Arnold O. Beckman High School

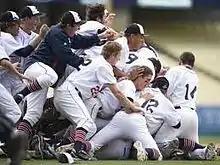

In 2011, James Kaprielian was CIF Player of the Year. In 2015, Kaprielian was drafted in the 1st round of the MLB Draft (16th overall – New York Yankees)